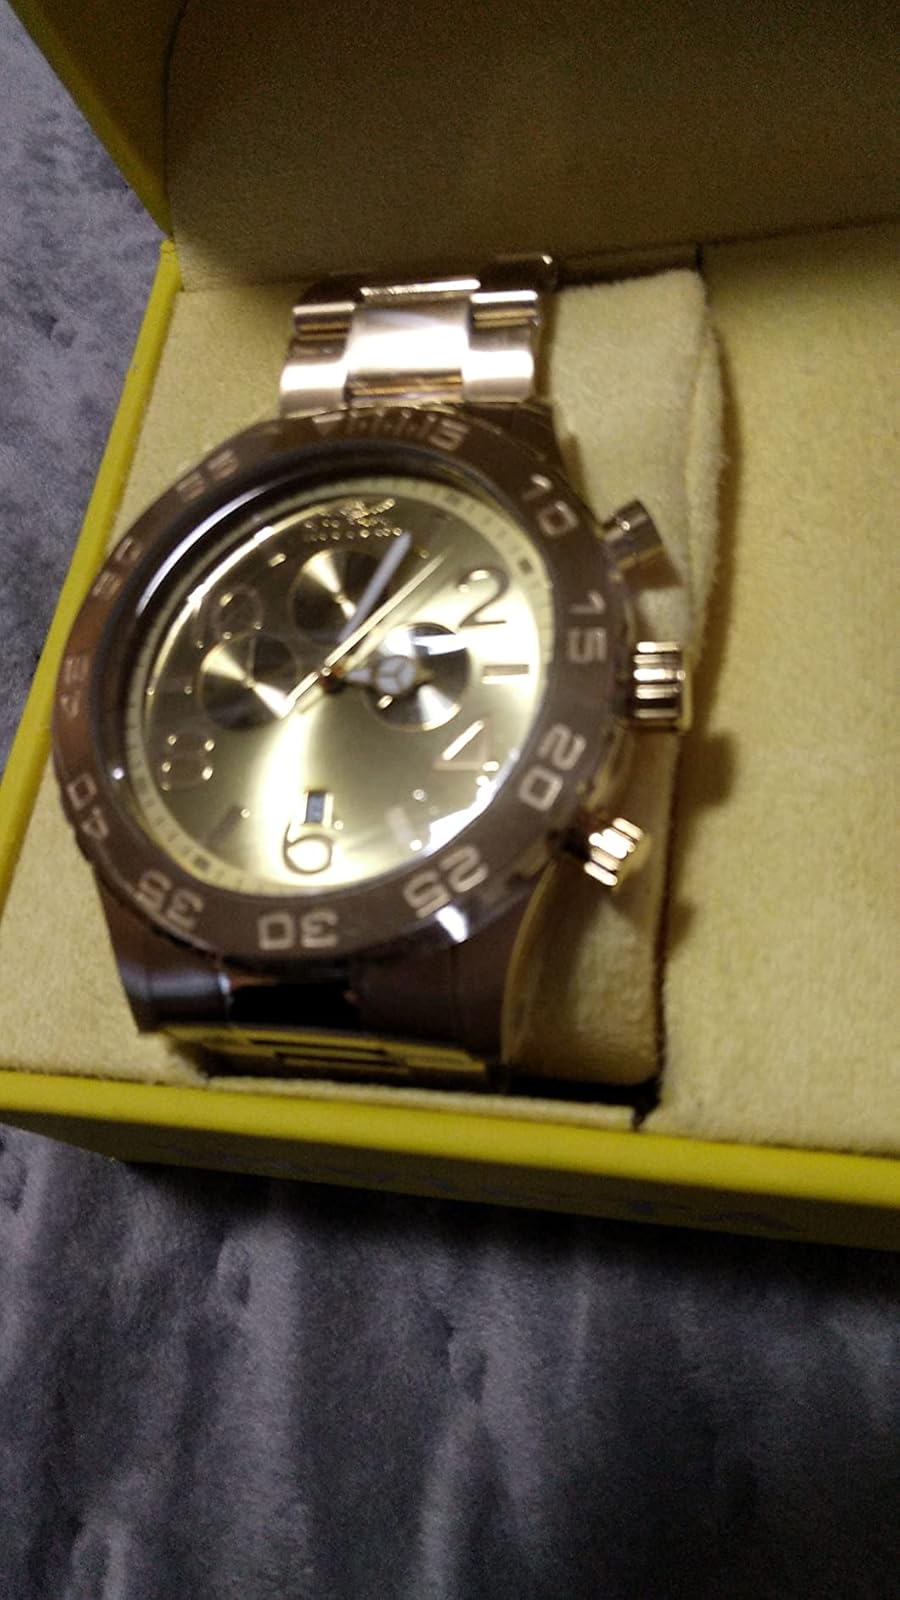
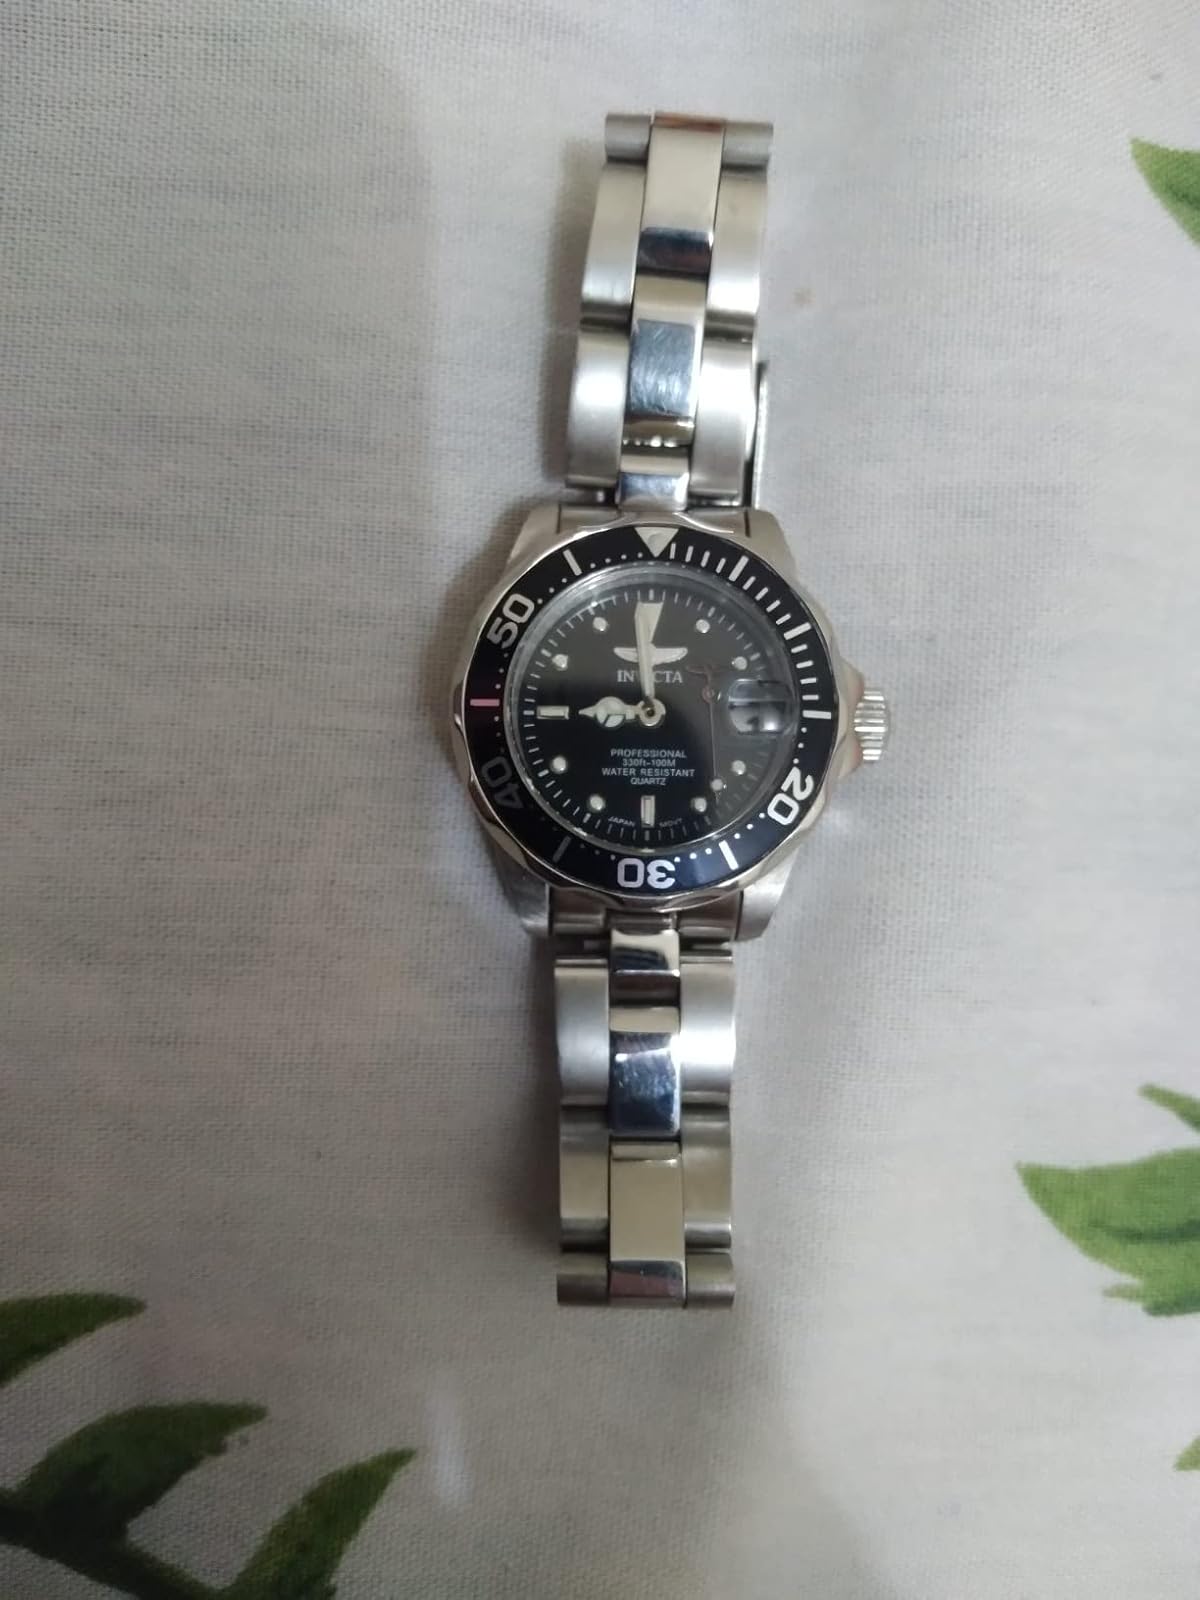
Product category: accessories_watch
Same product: no